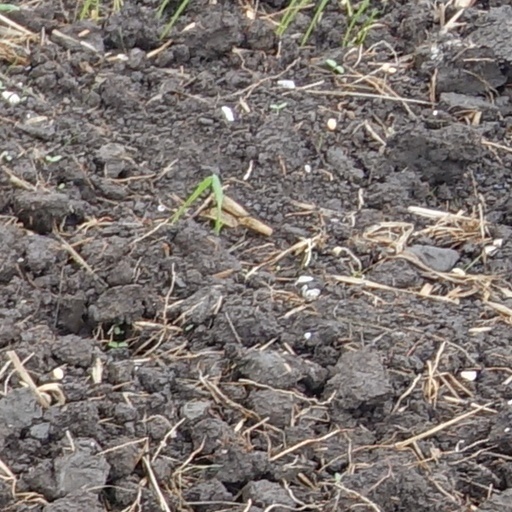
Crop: wheat